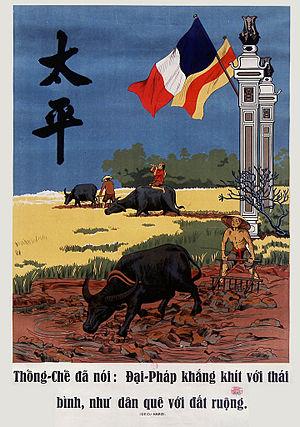
Le maréchal a dit
L'Asie du Sud-Est ou Sud-Est asiatique est une région d'Asie, elle se situe à l'est de l'Inde et au sud de la Chine.